Philmont Scout Ranch

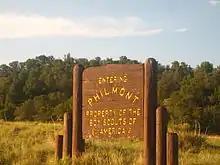
Entrance sign at Philmont

The standard and most popular Philmont program is the backpacking "trek". Groups travel in a "crew" with 8-12 people. A typical Philmont trek lasts either 7 or 12 days and covers anywhere from to .